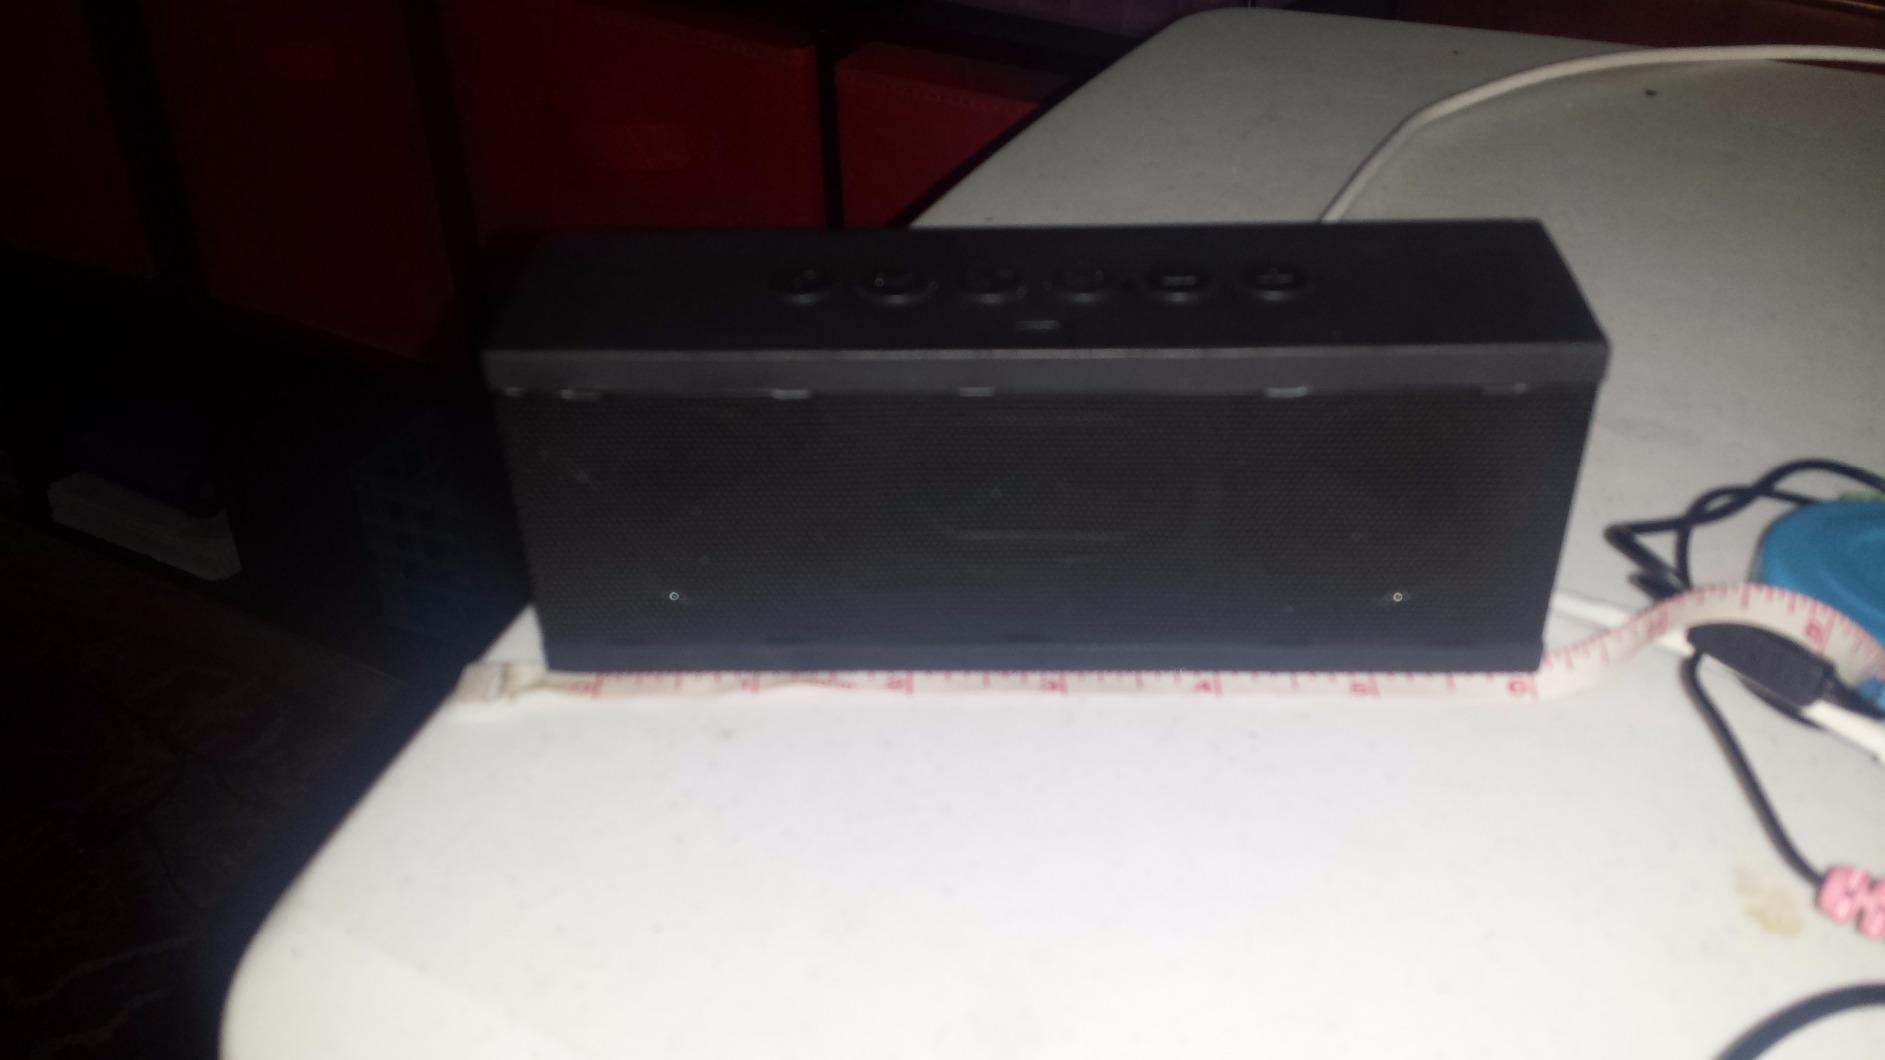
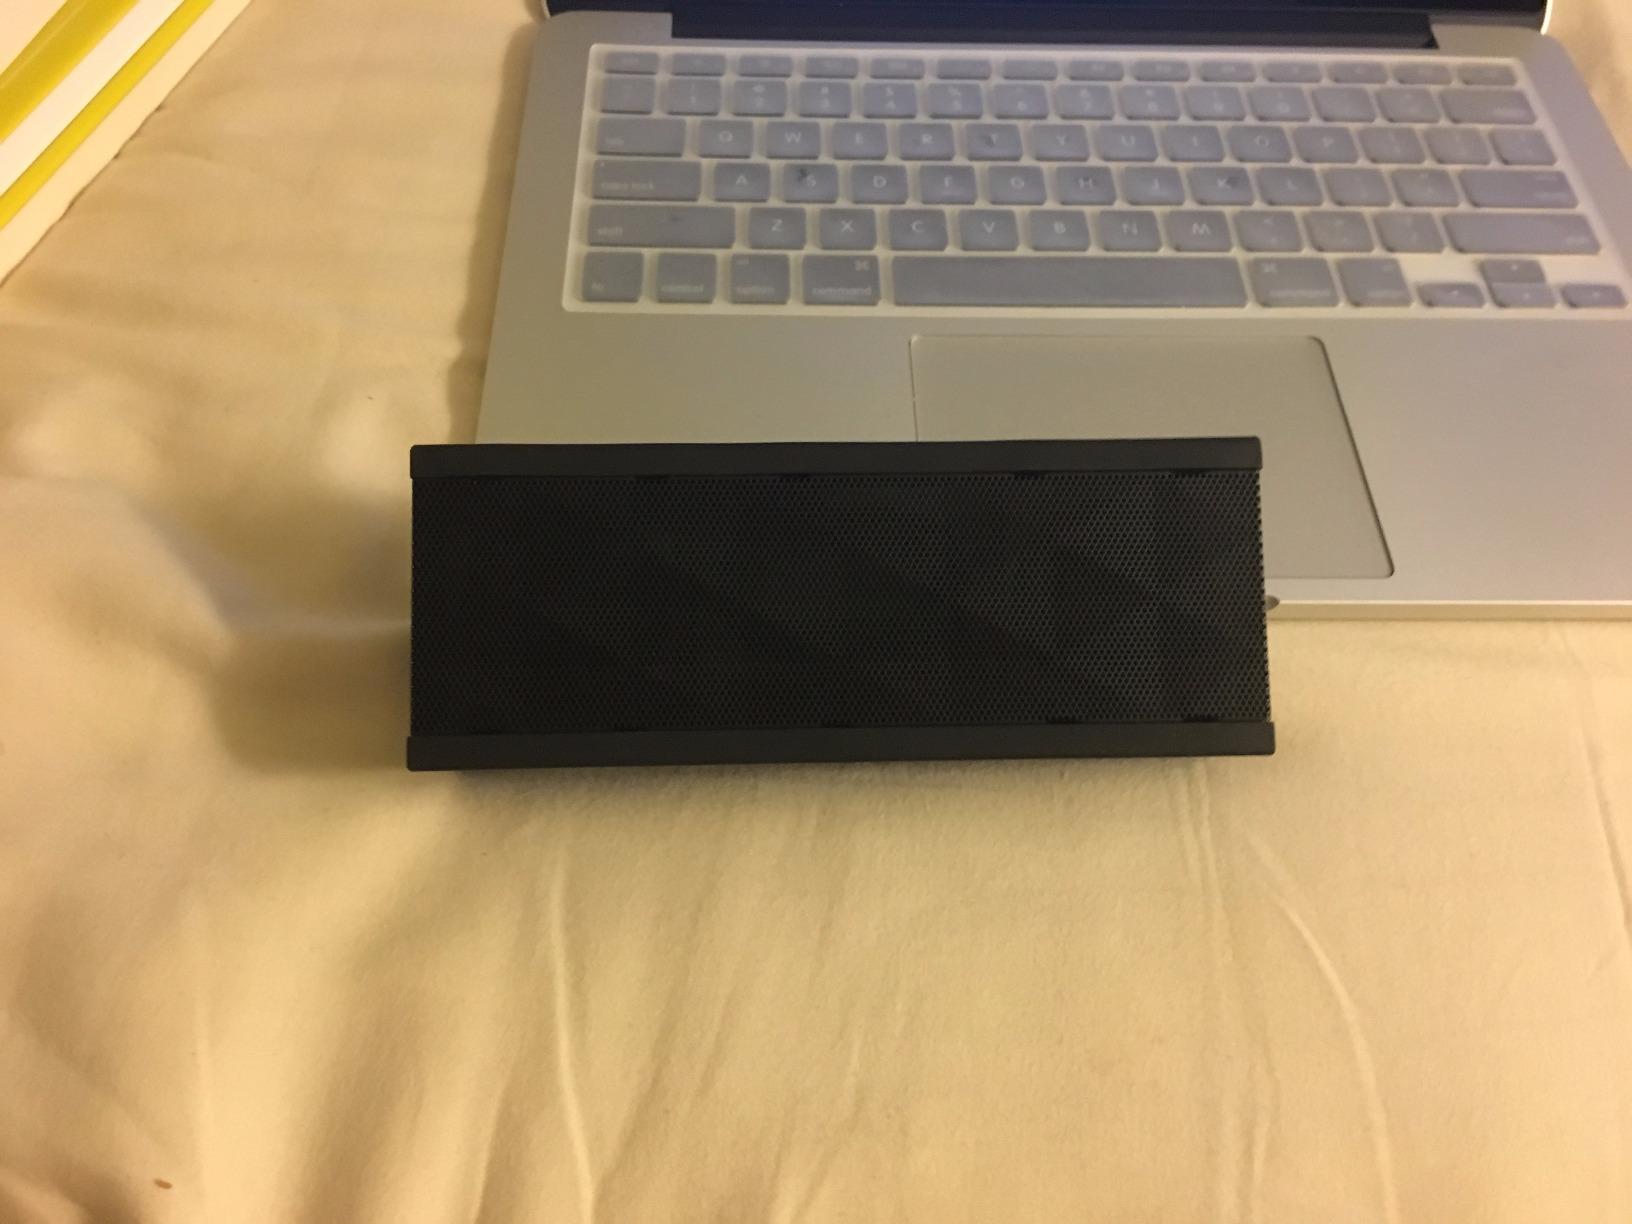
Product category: speaker
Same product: yes